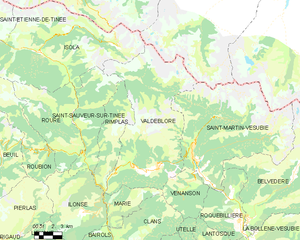
Carte des communes françaises: Valdeblore